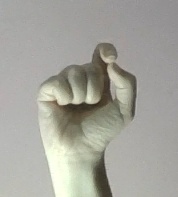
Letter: fa